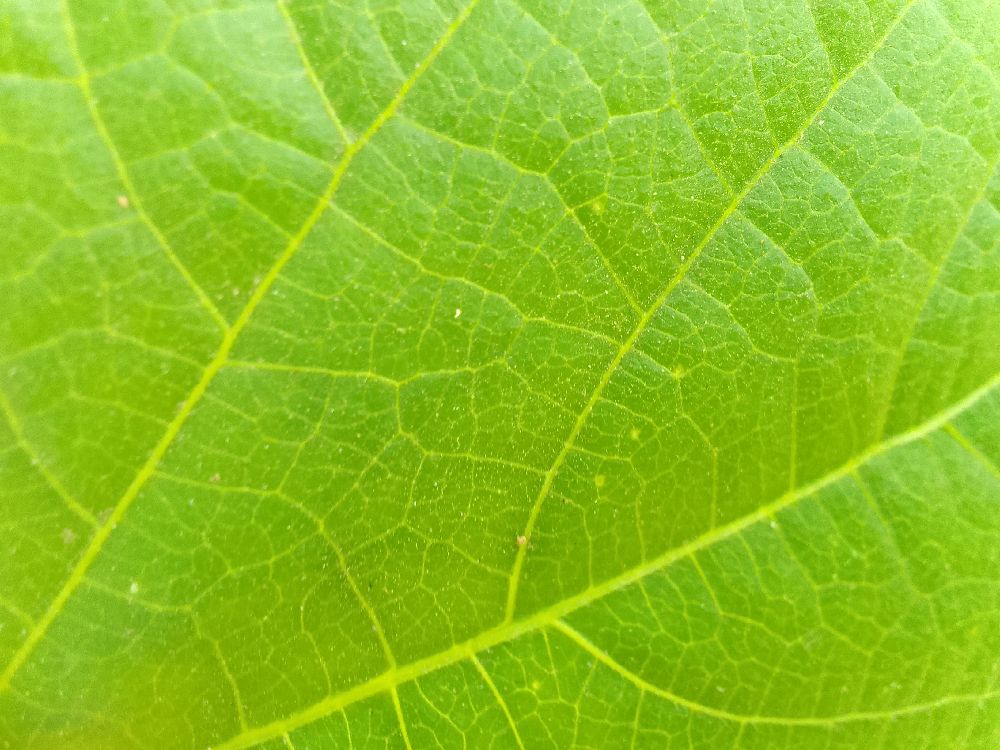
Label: healthy